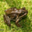
Label: frog